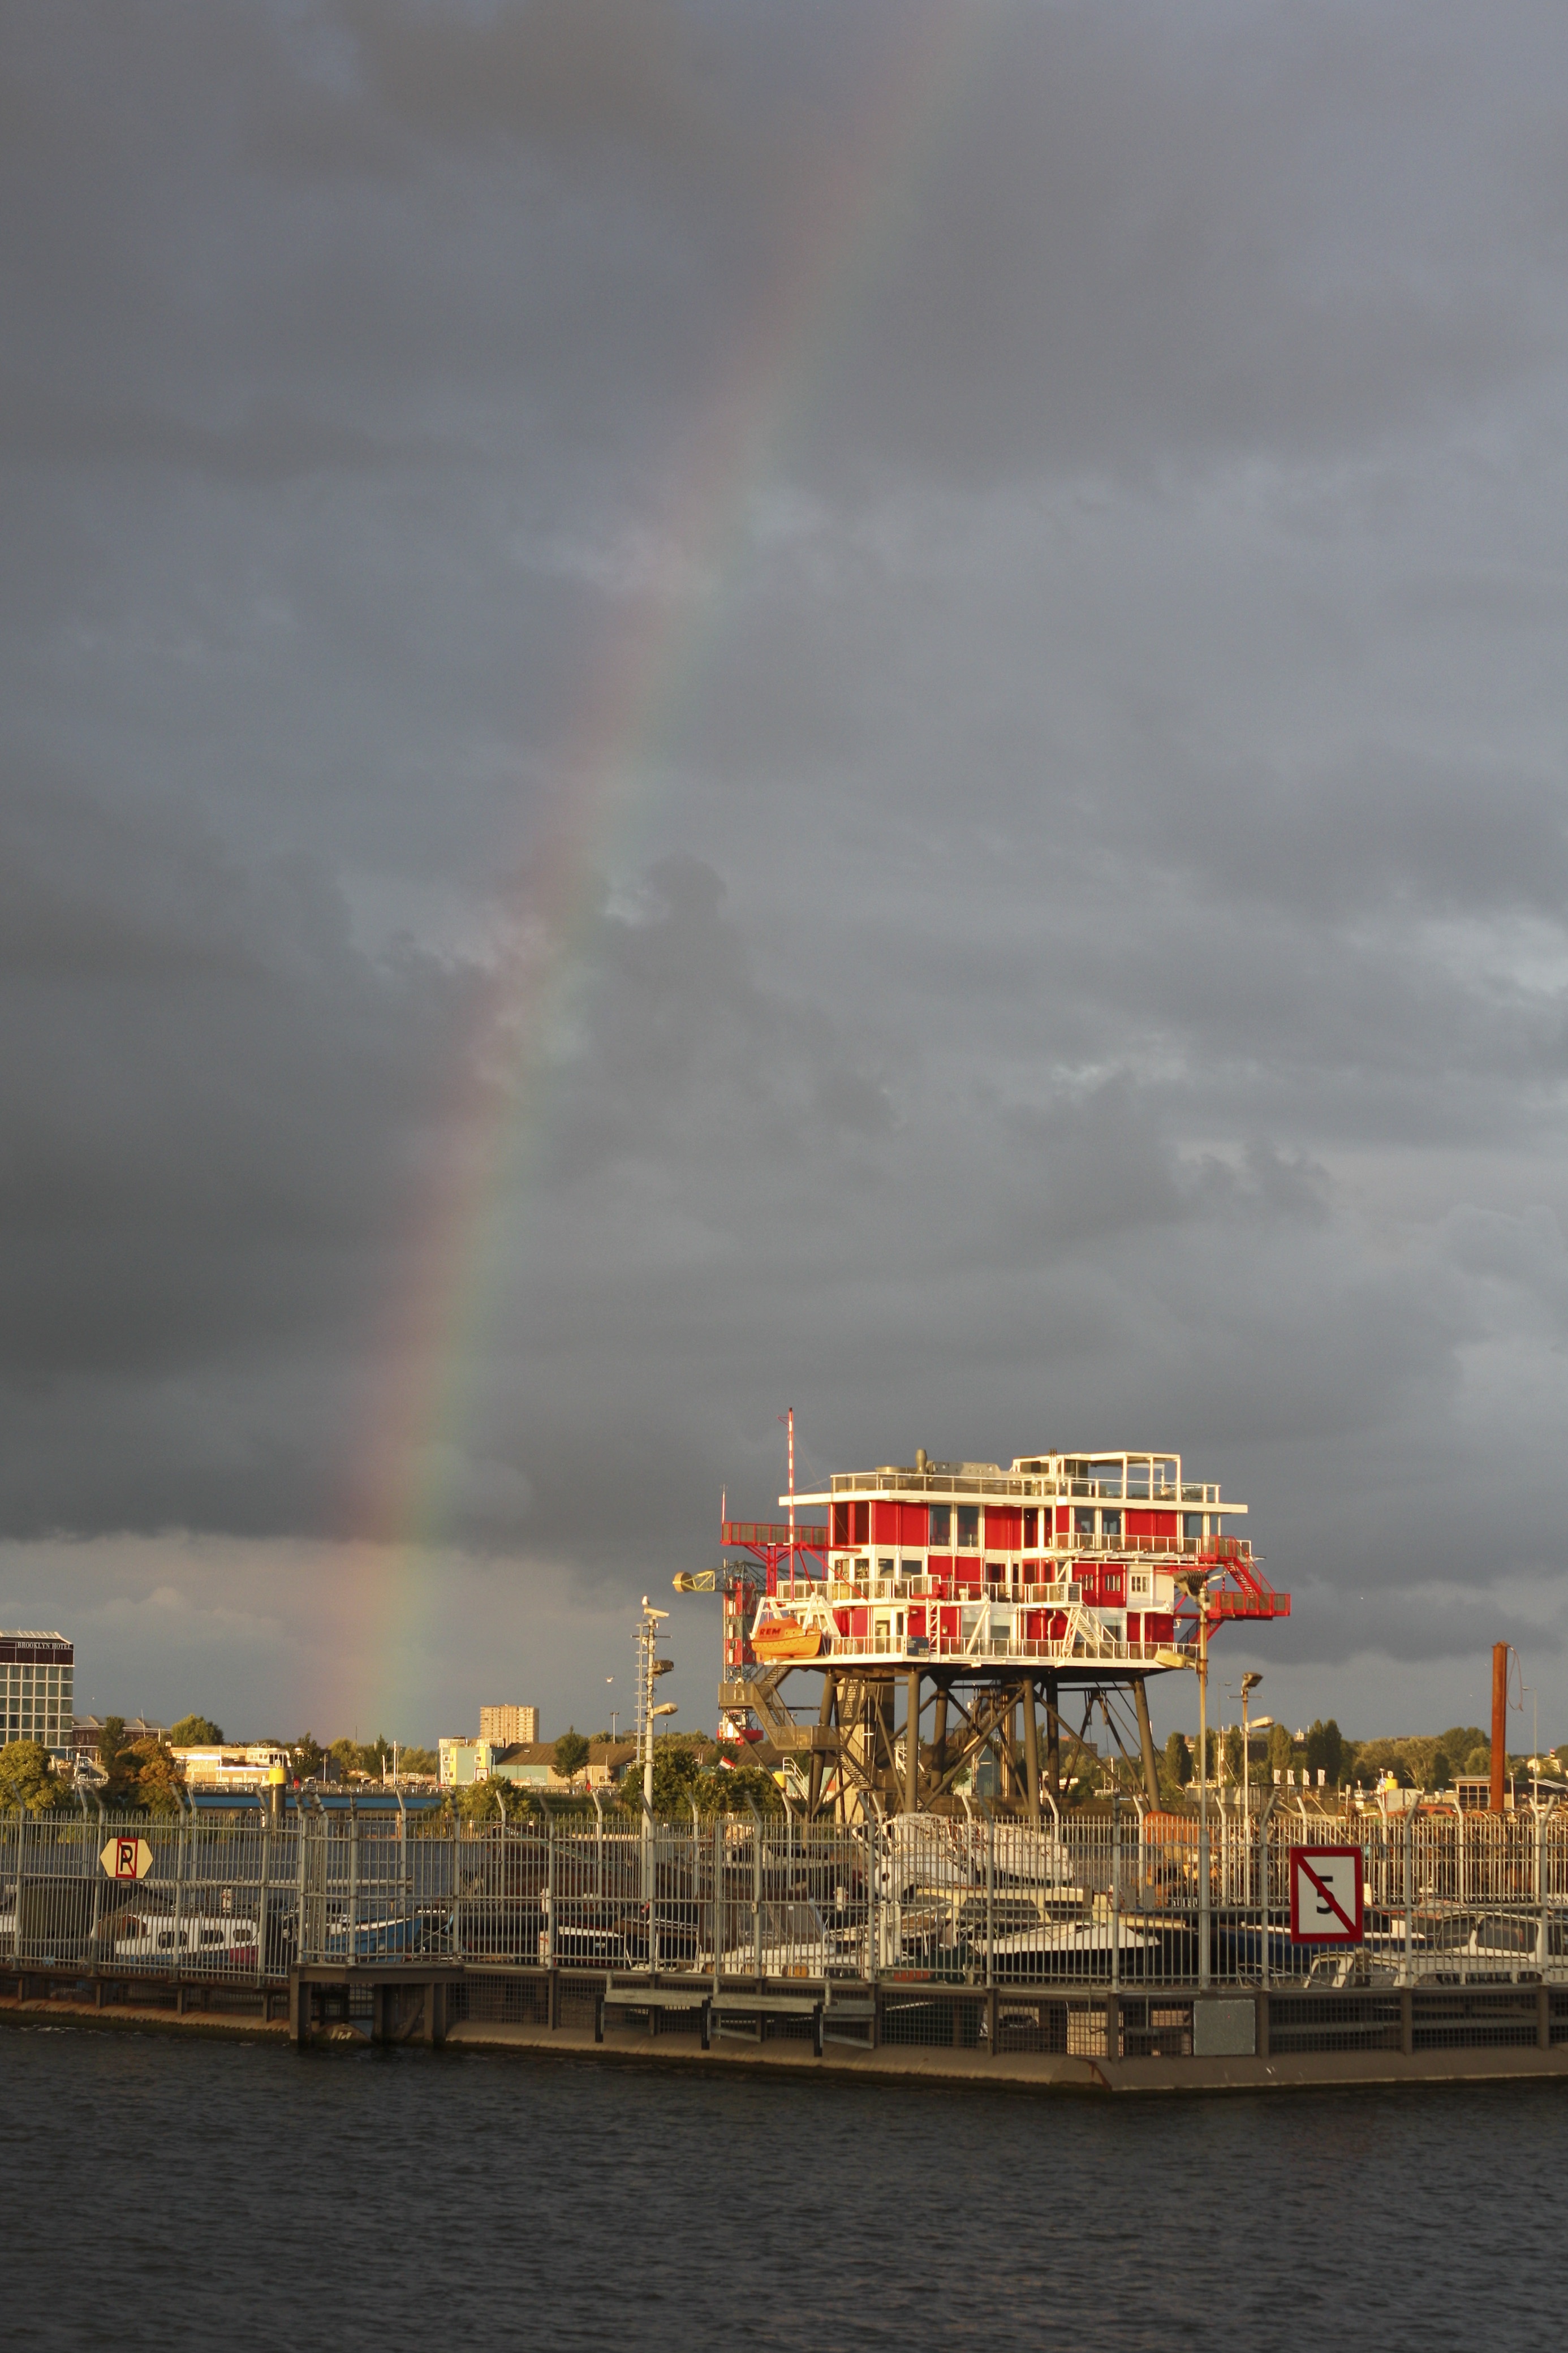
sea, cloud, sun, skyline, air, cityscape, dusk, evening, reflection, heaven, vehicle, weather, port, grey, amsterdam, clouds, rainbow, channel, watercraft, meteorological phenomenon, atmosphere of earth, the ij, for rain